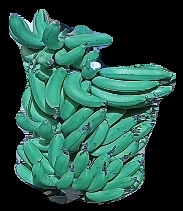
Variety: pachbale
Grade: grade3